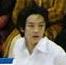
Age: 18